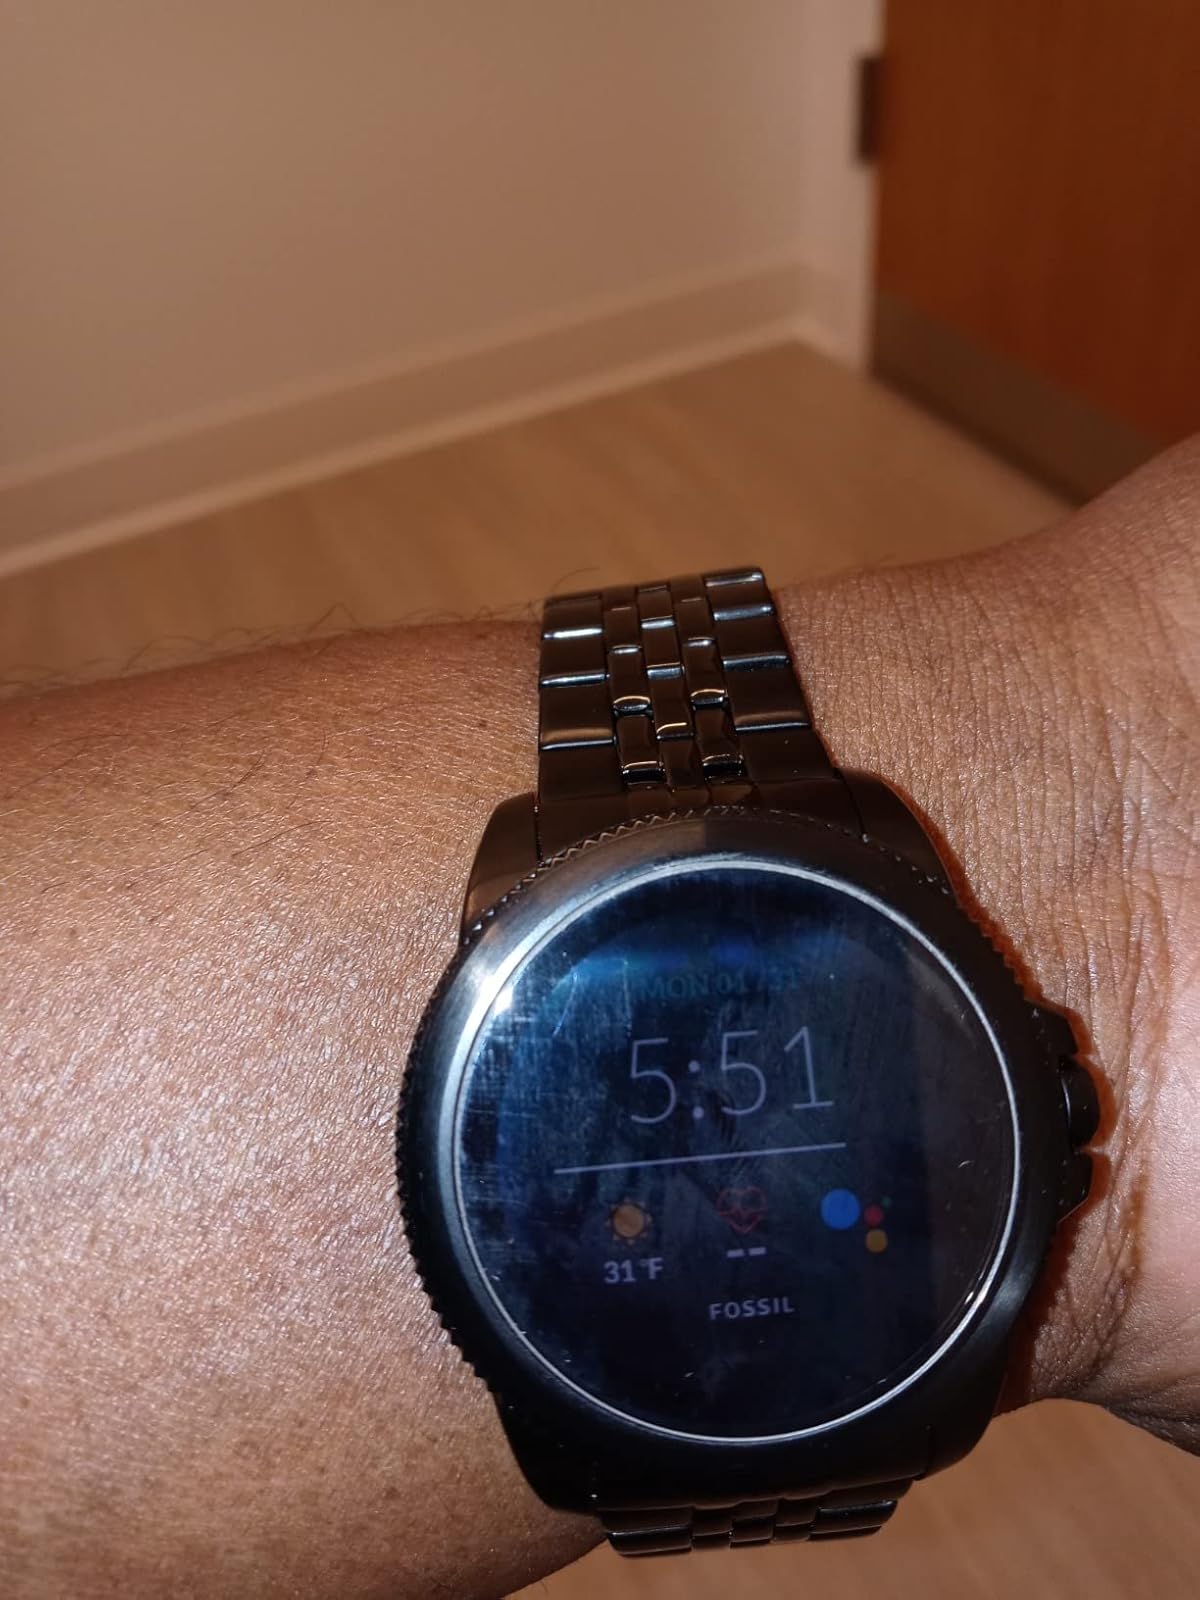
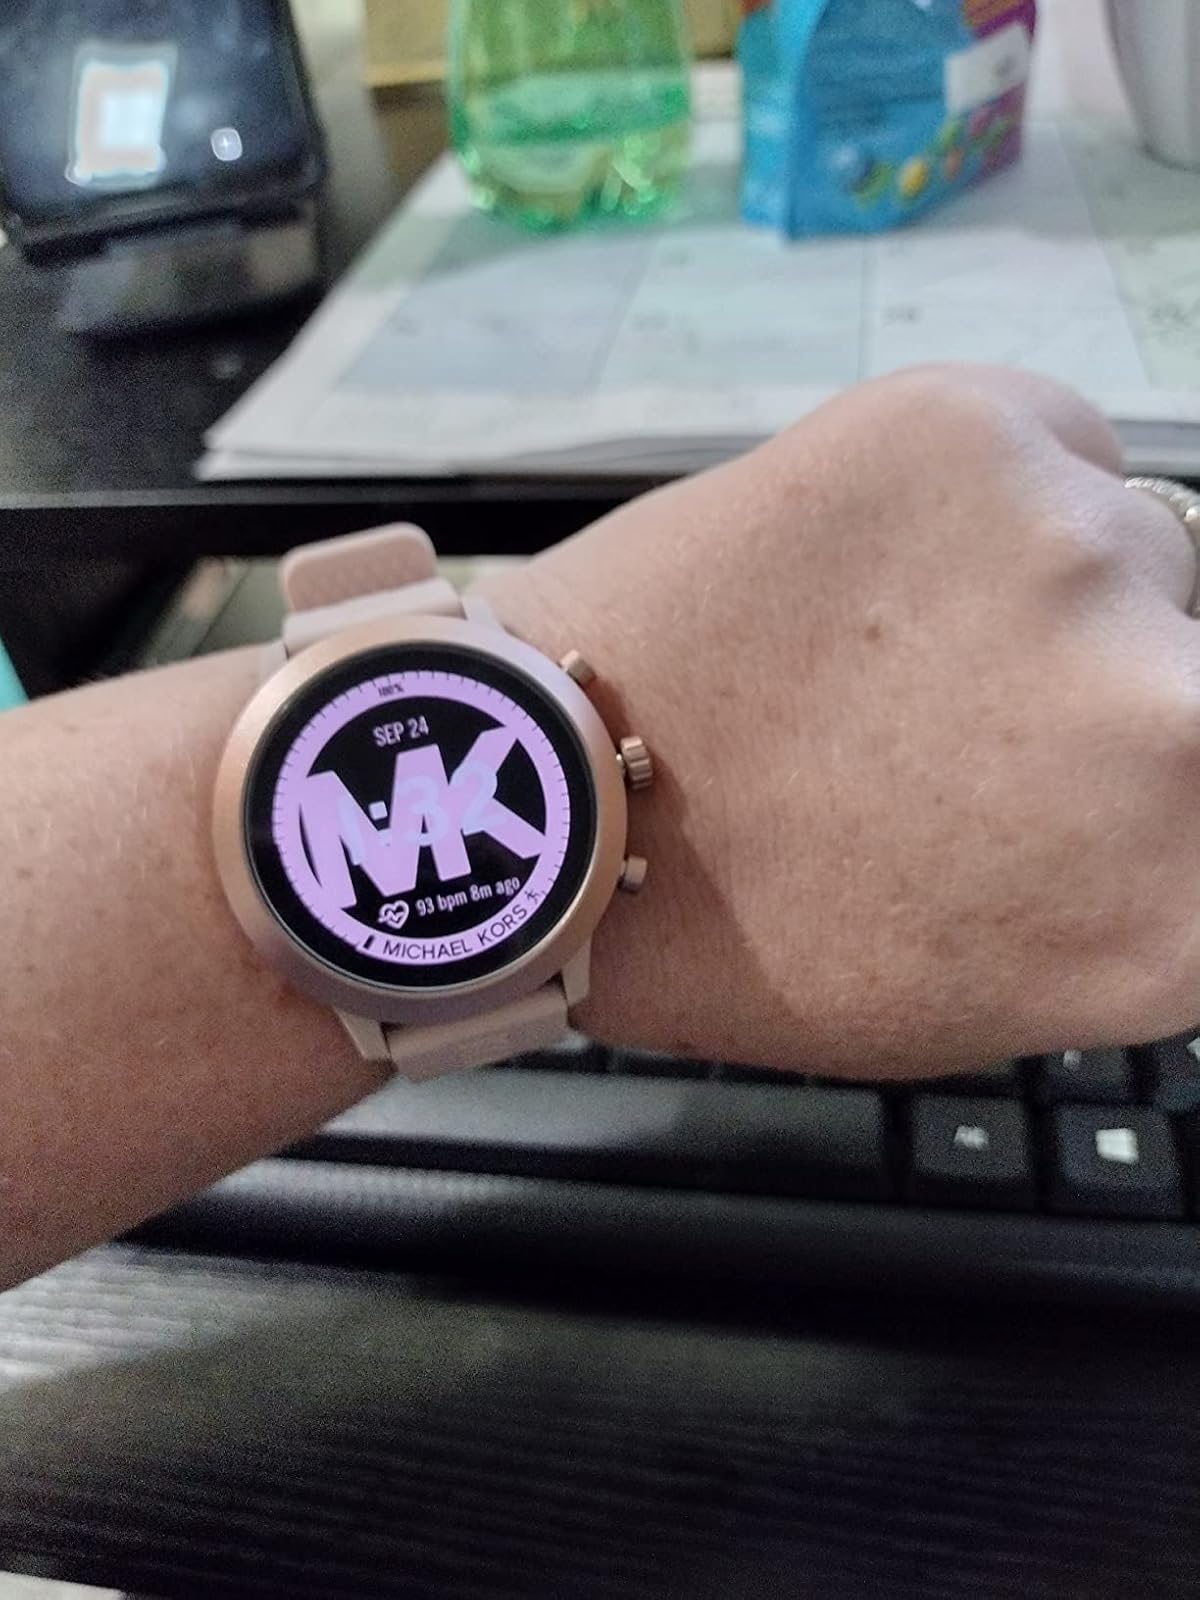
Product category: smartwatch
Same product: no